Electoral history of Nita Lowey

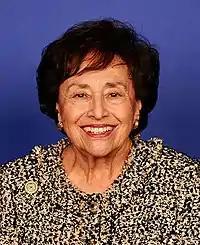
Nita Lowey's congressional portrait from the 116th Congress.

This is the electoral history of Nita Lowey, who served as a U.S. Representative from New York from 1989 to 2021. Lowey has represented from 1989 to 1993, the from 1993 to 2013, and the from 2013 to 2021.